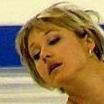
Age: 23